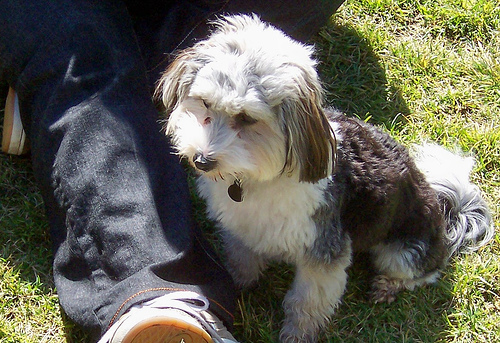
Animal: dog
Breed: havanese